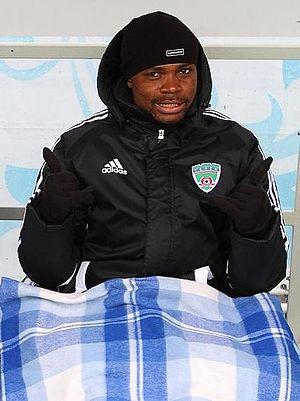
Guy Stéphane Essame est un footballeur camerounais né le 25 novembre 1984 de 1,78 m pour 73 kg. Il évolue au poste de milieu défensif au Terek Grozny en Russie après être passé notamment par le Boavista Football Club.